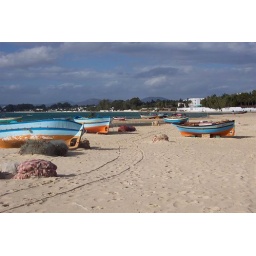
some fisher boats on the beach in Hammammet